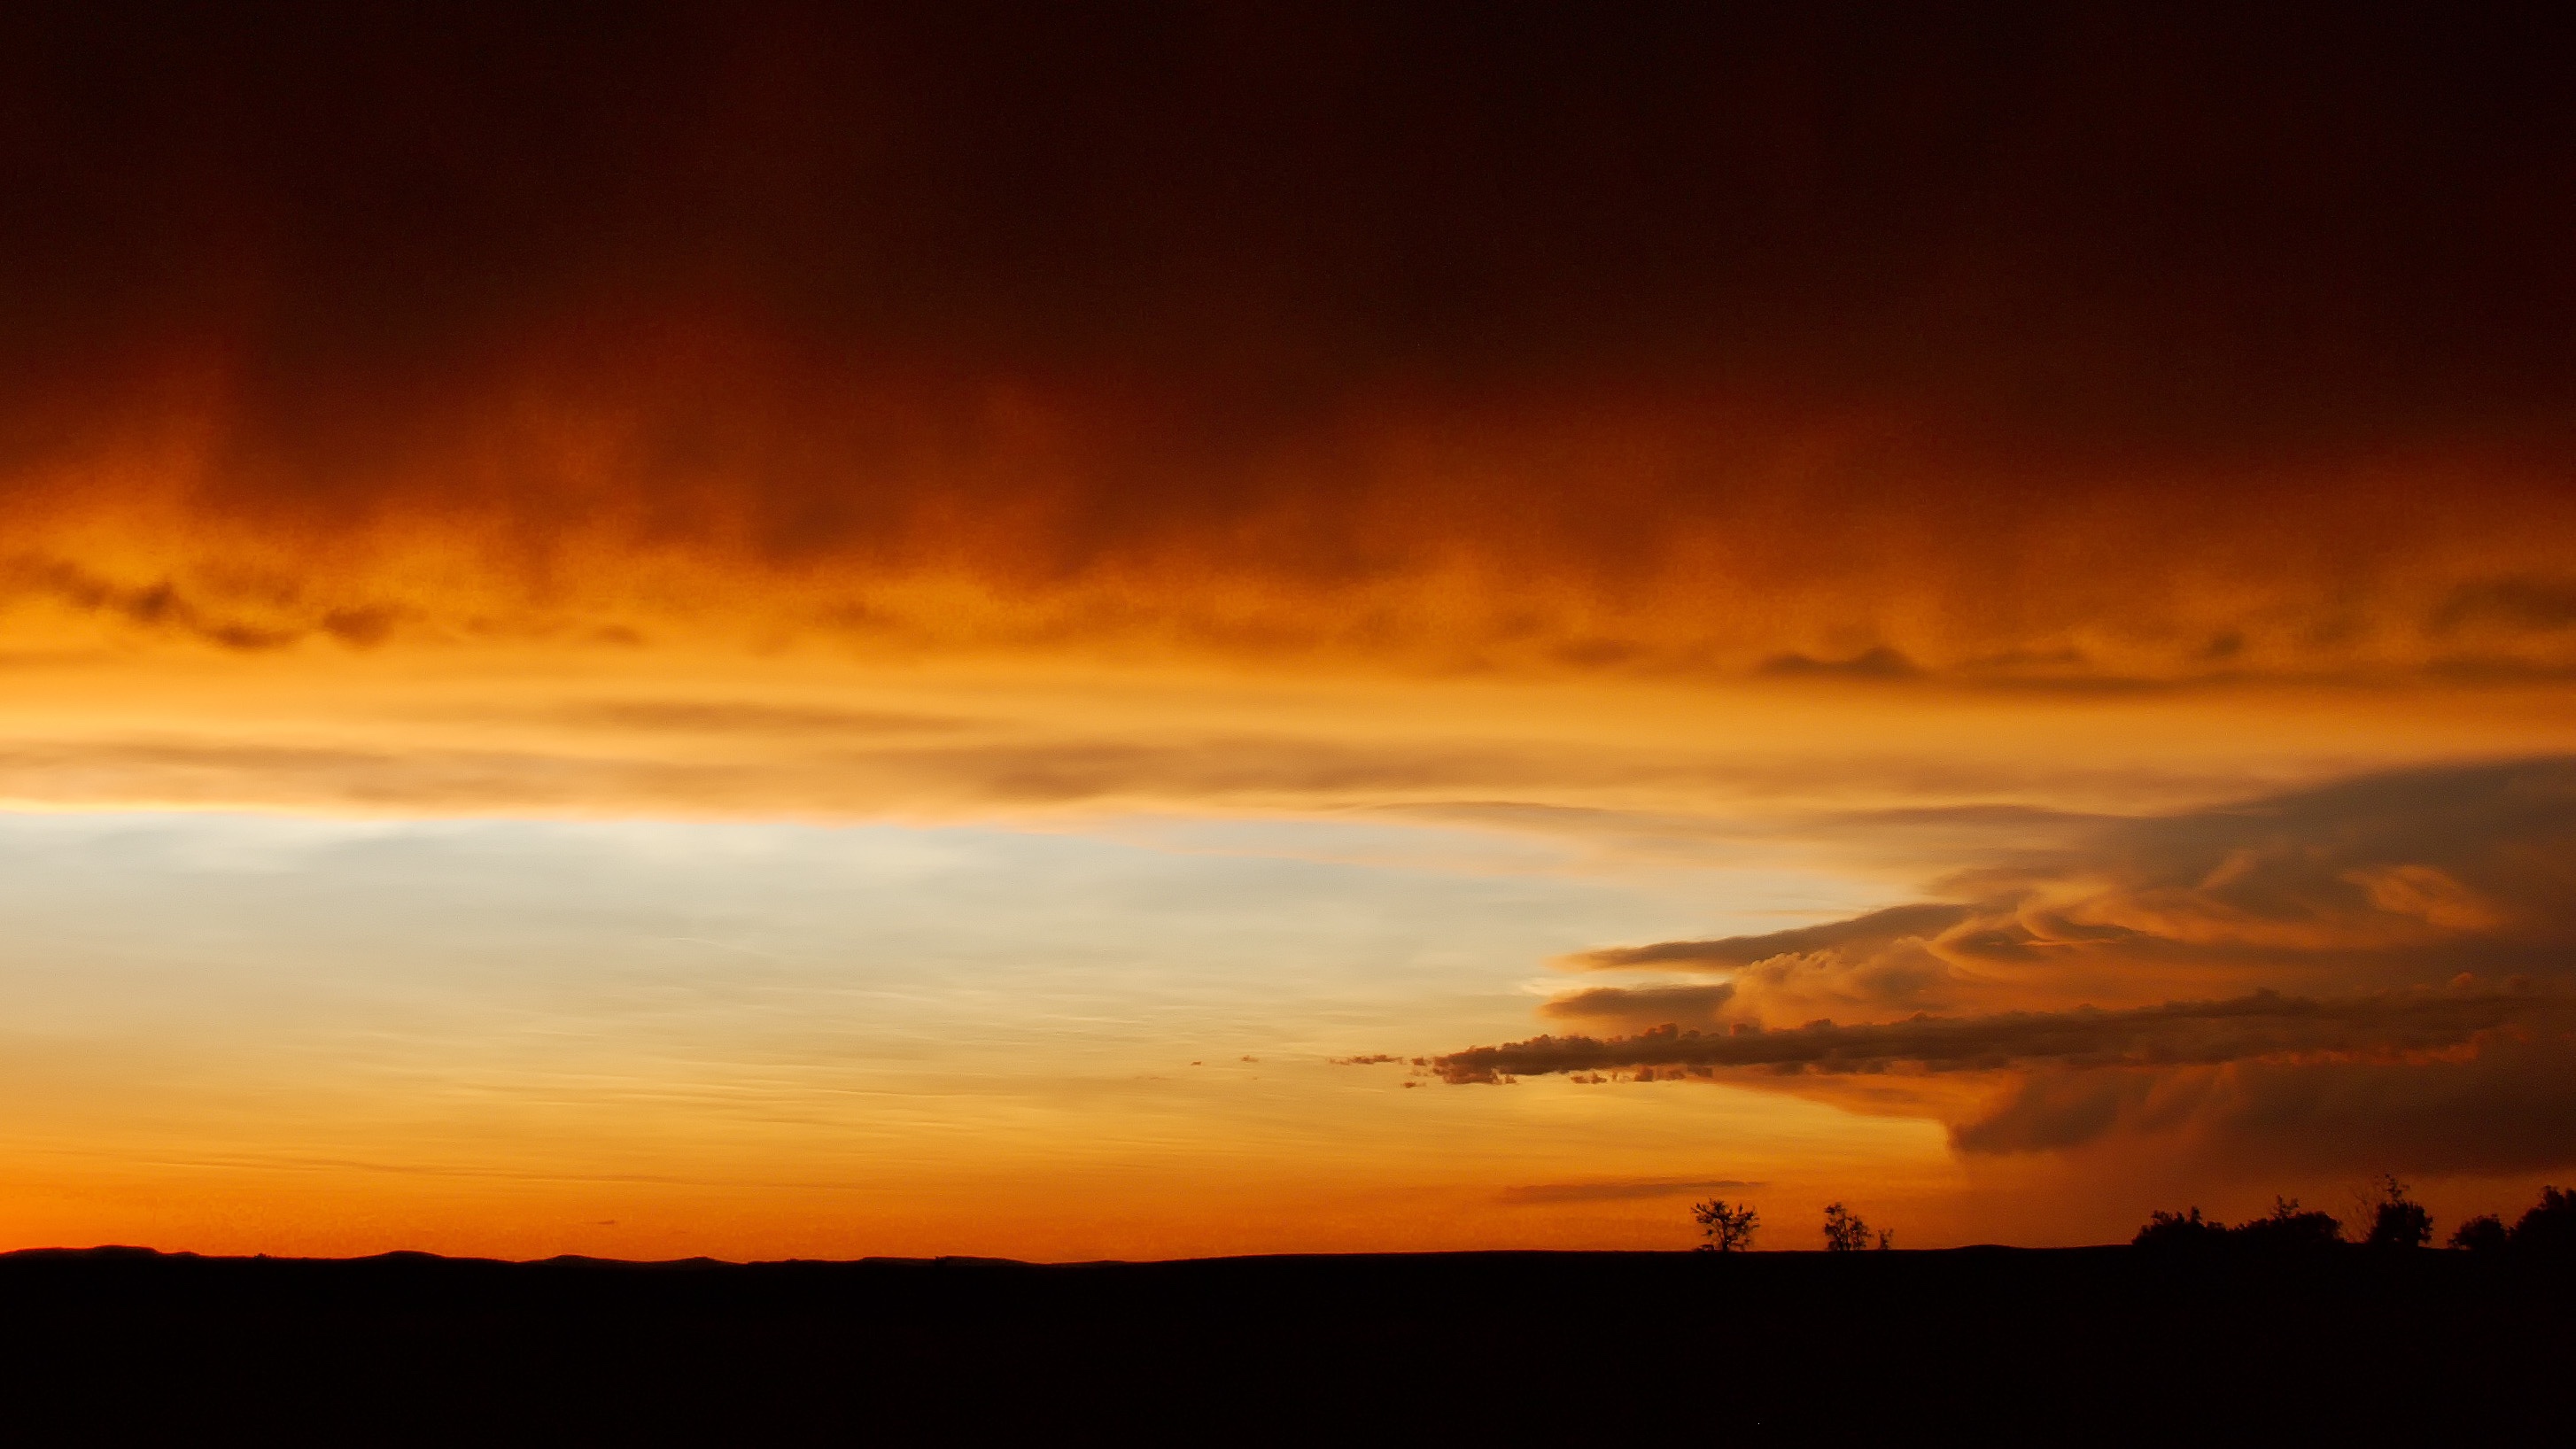
horizon, cloud, sky, sun, sunrise, sunset, prairie, sunlight, morning, dawn, atmosphere, dusk, evening, afterglow, atmospheric phenomenon, red sky at morning